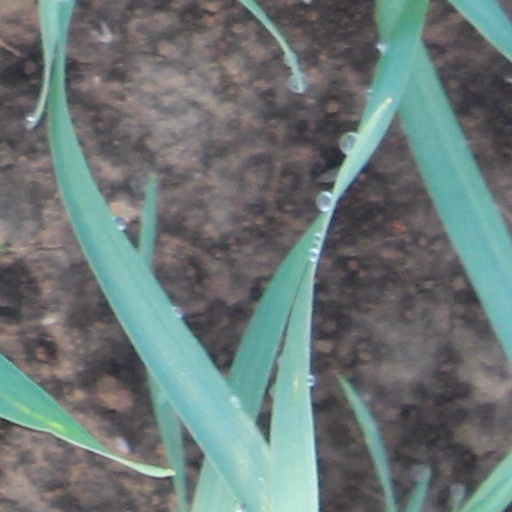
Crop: wheat